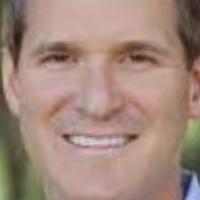
Age group: age 41-55